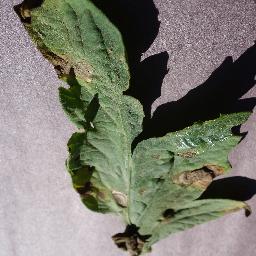
Label: Tomato___Early_blight